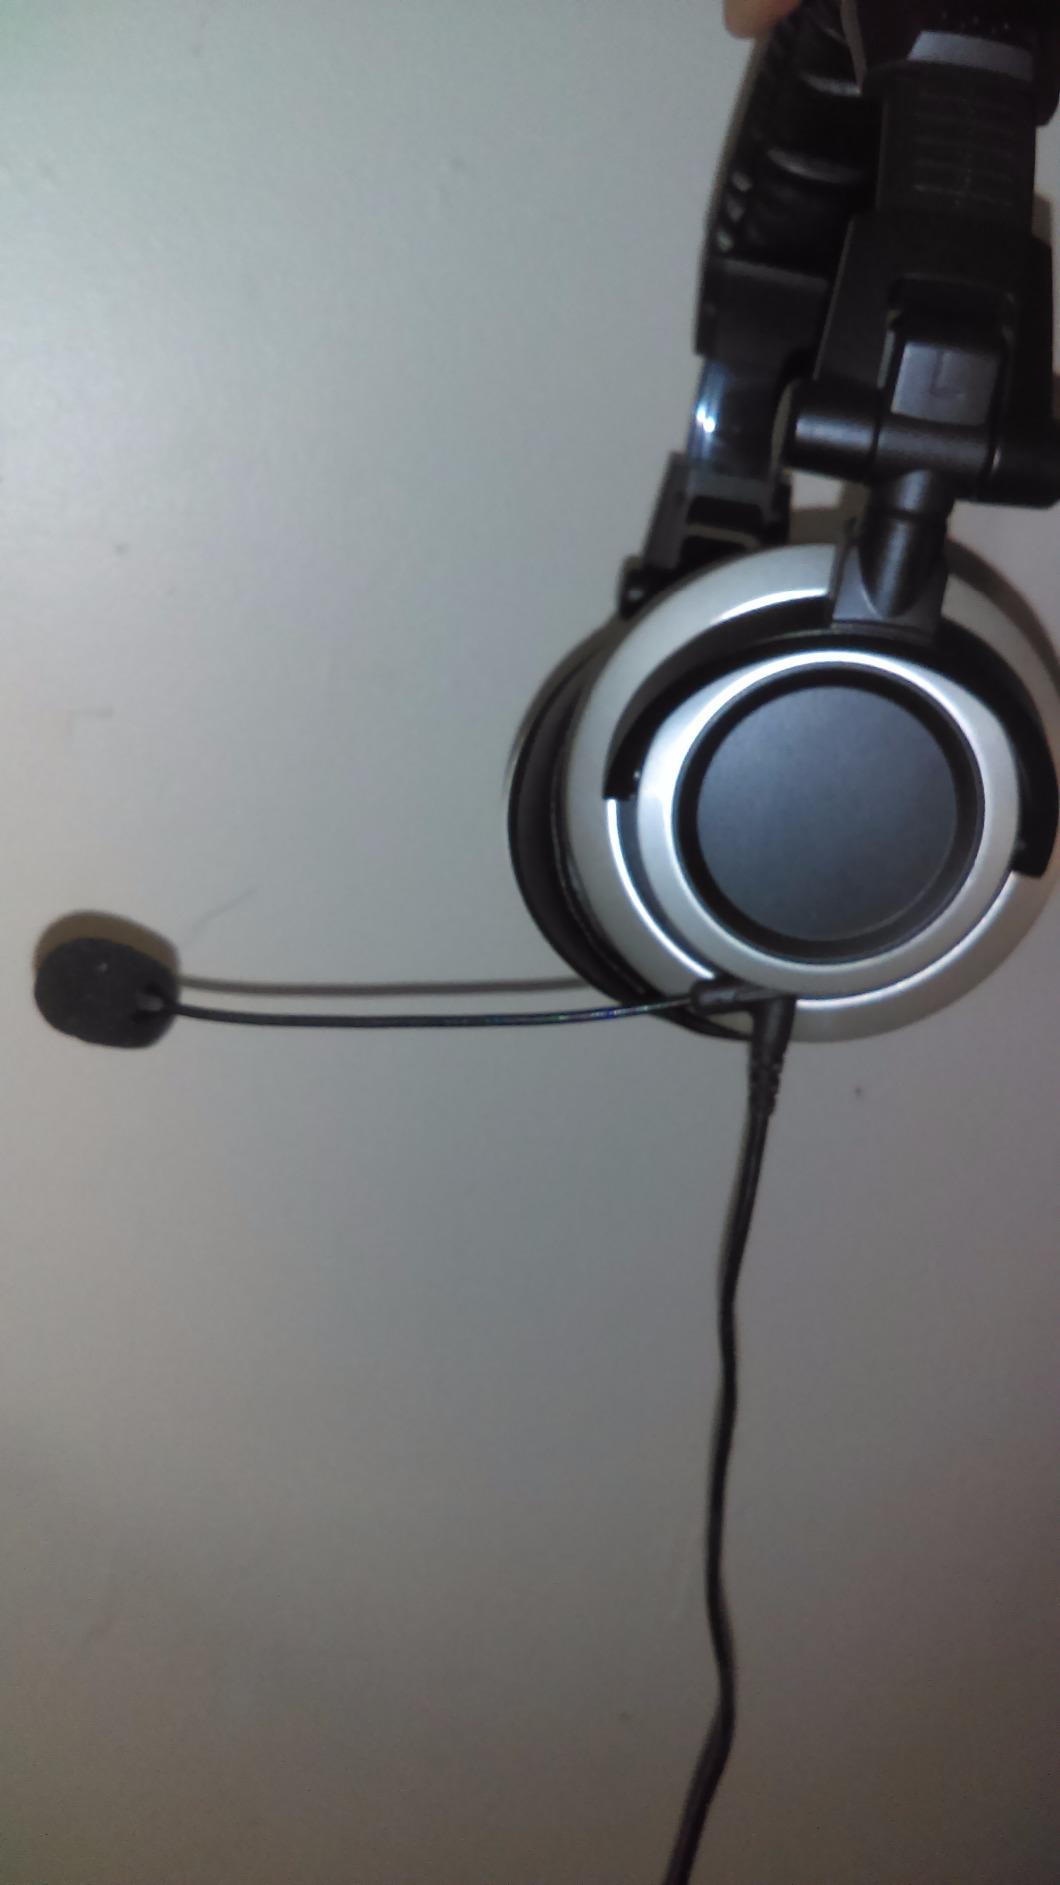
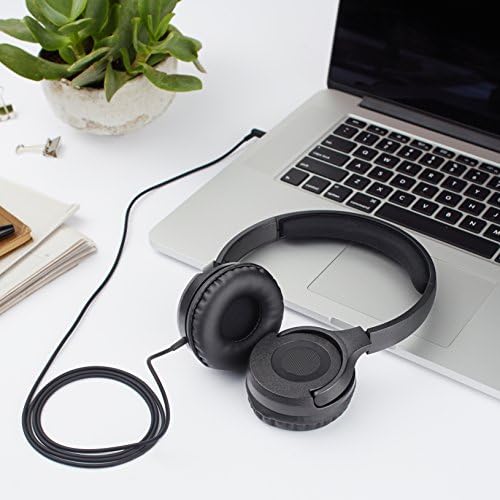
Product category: headphones
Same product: no